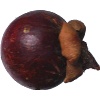
Label: Mangostan 1